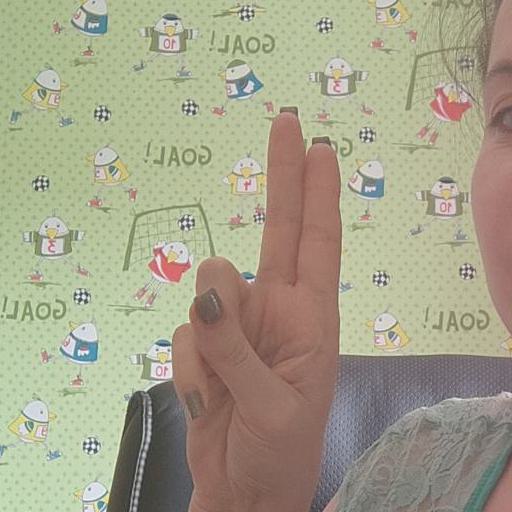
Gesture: two_up